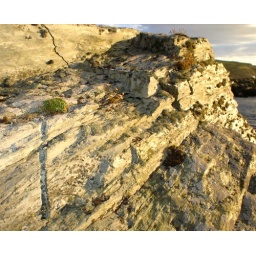
cross in rock